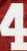
Number: 4